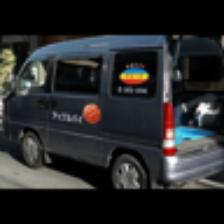
Label: NonHuman